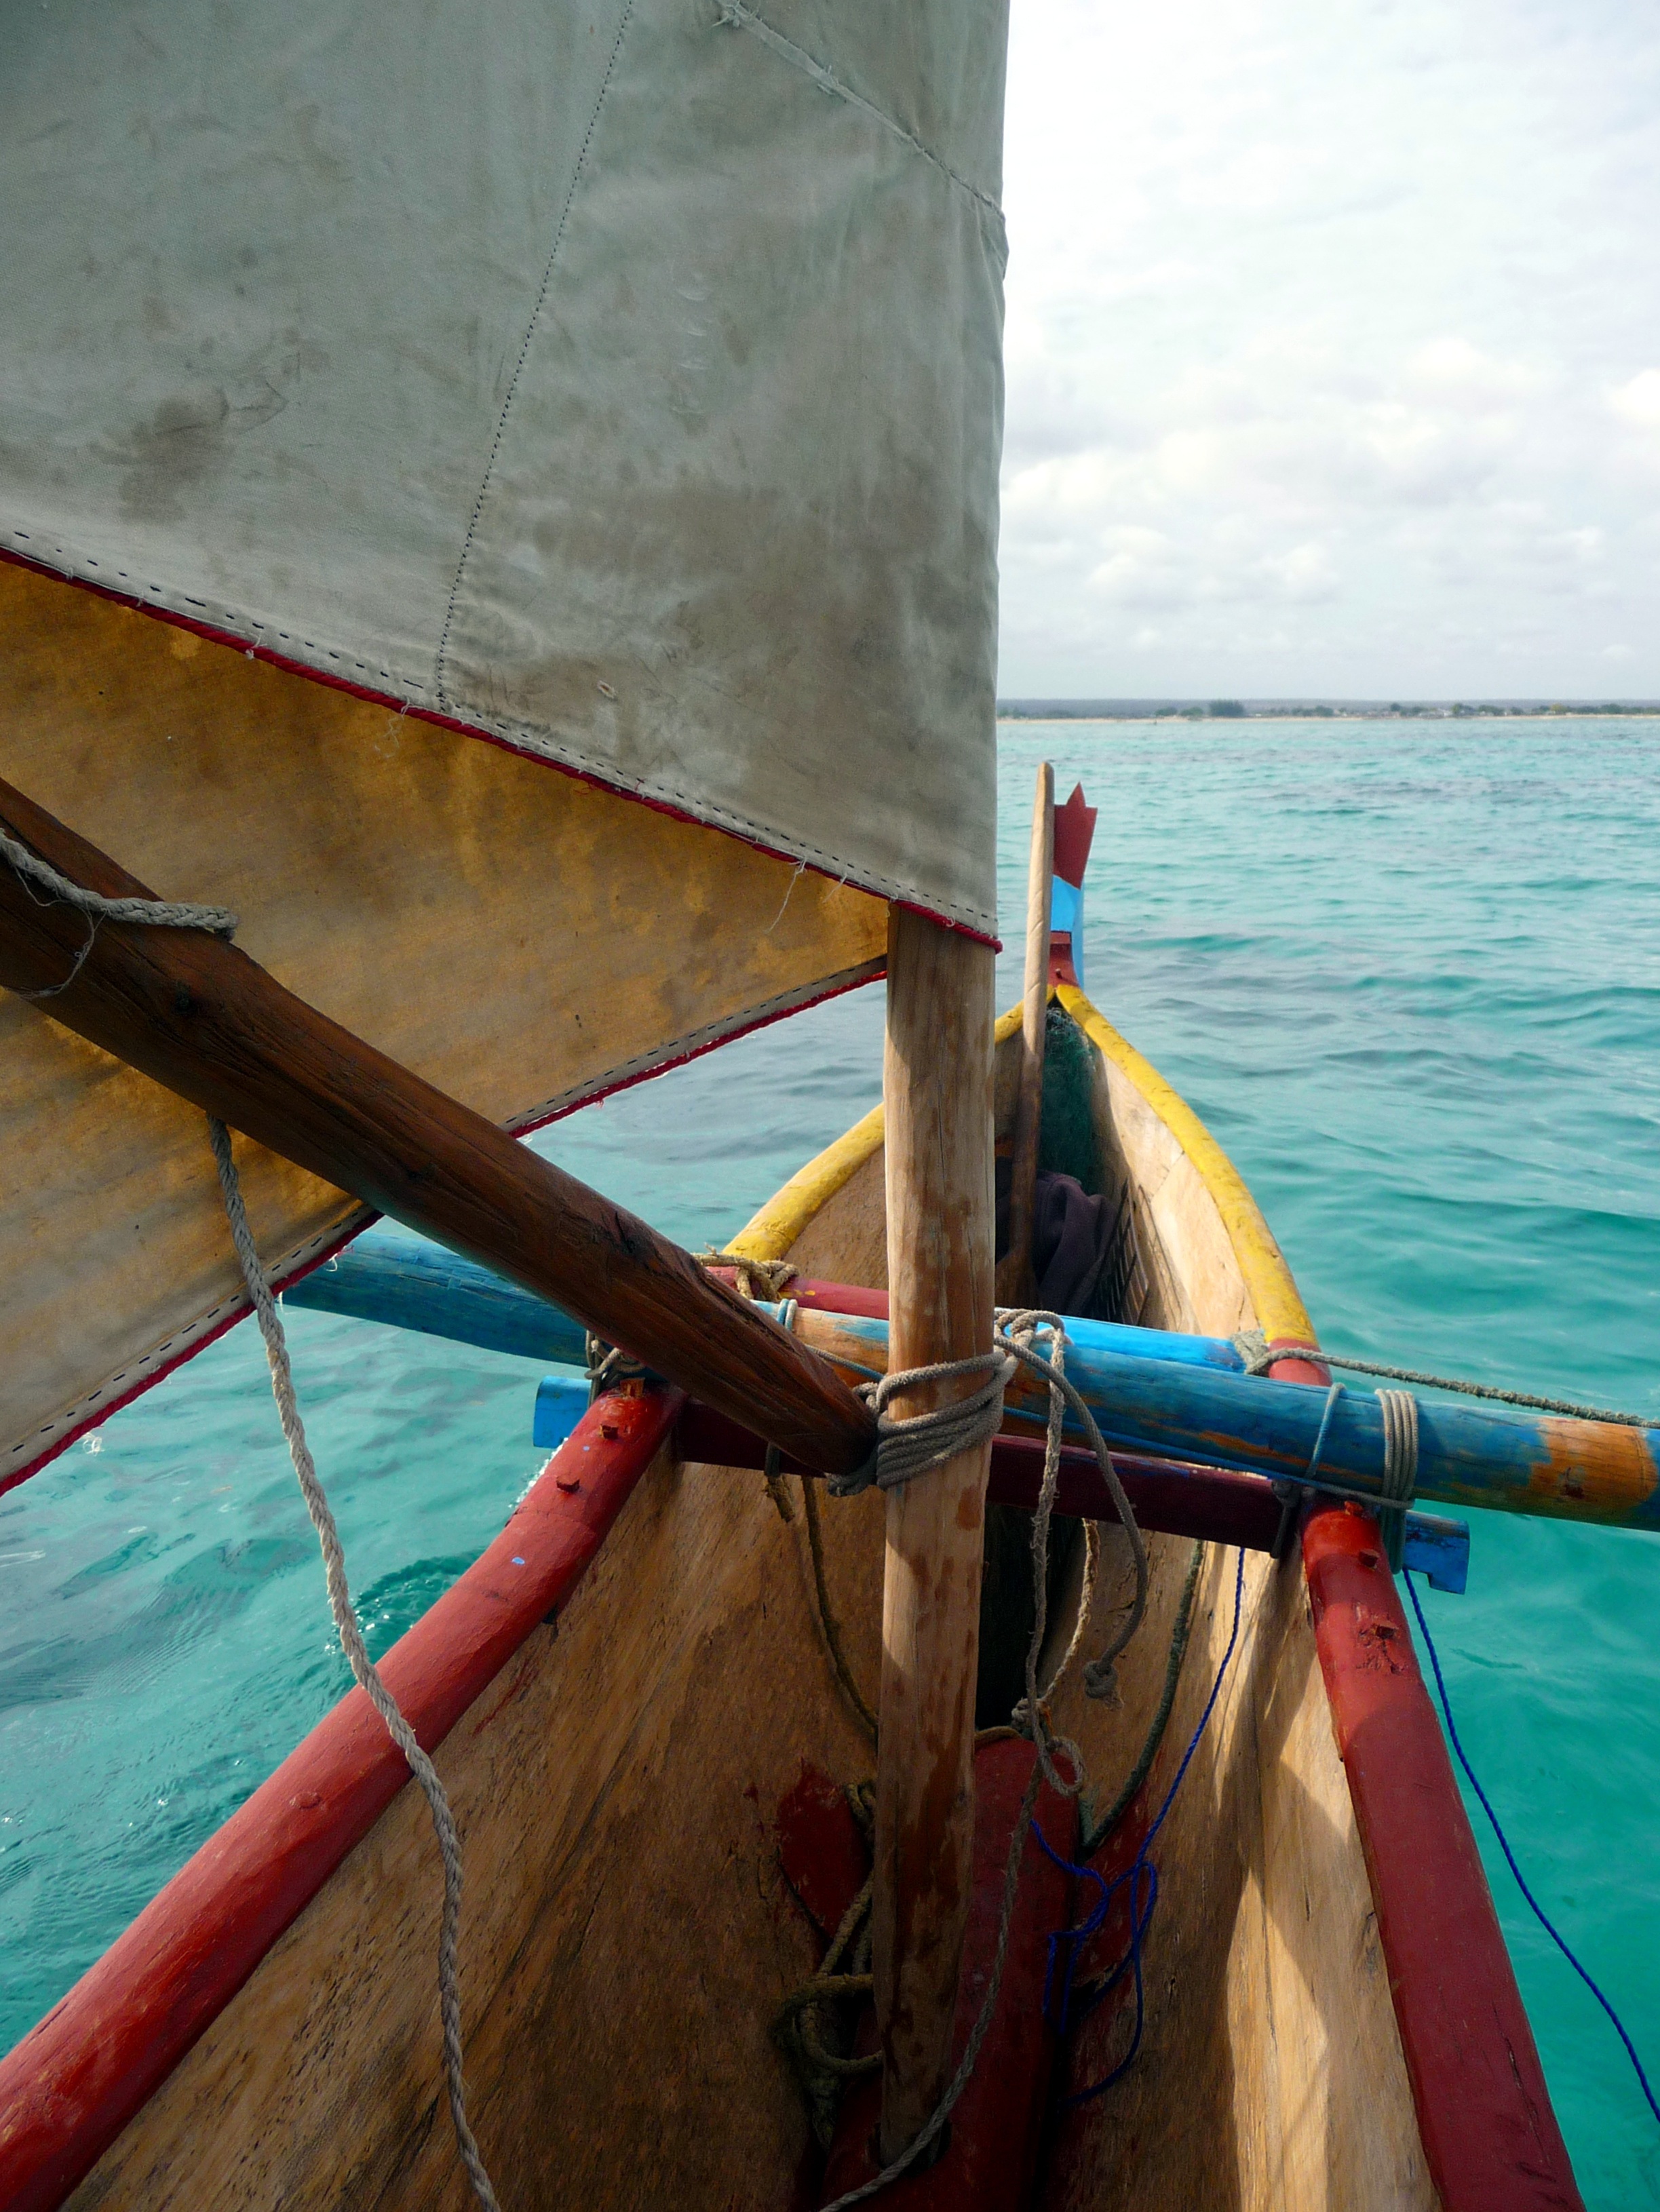
sea, ocean, boat, canoe, vehicle, mast, sailing, color, sailboat, turquoise, sail, watercraft, sailing ship, dinghy, watercraft rowing